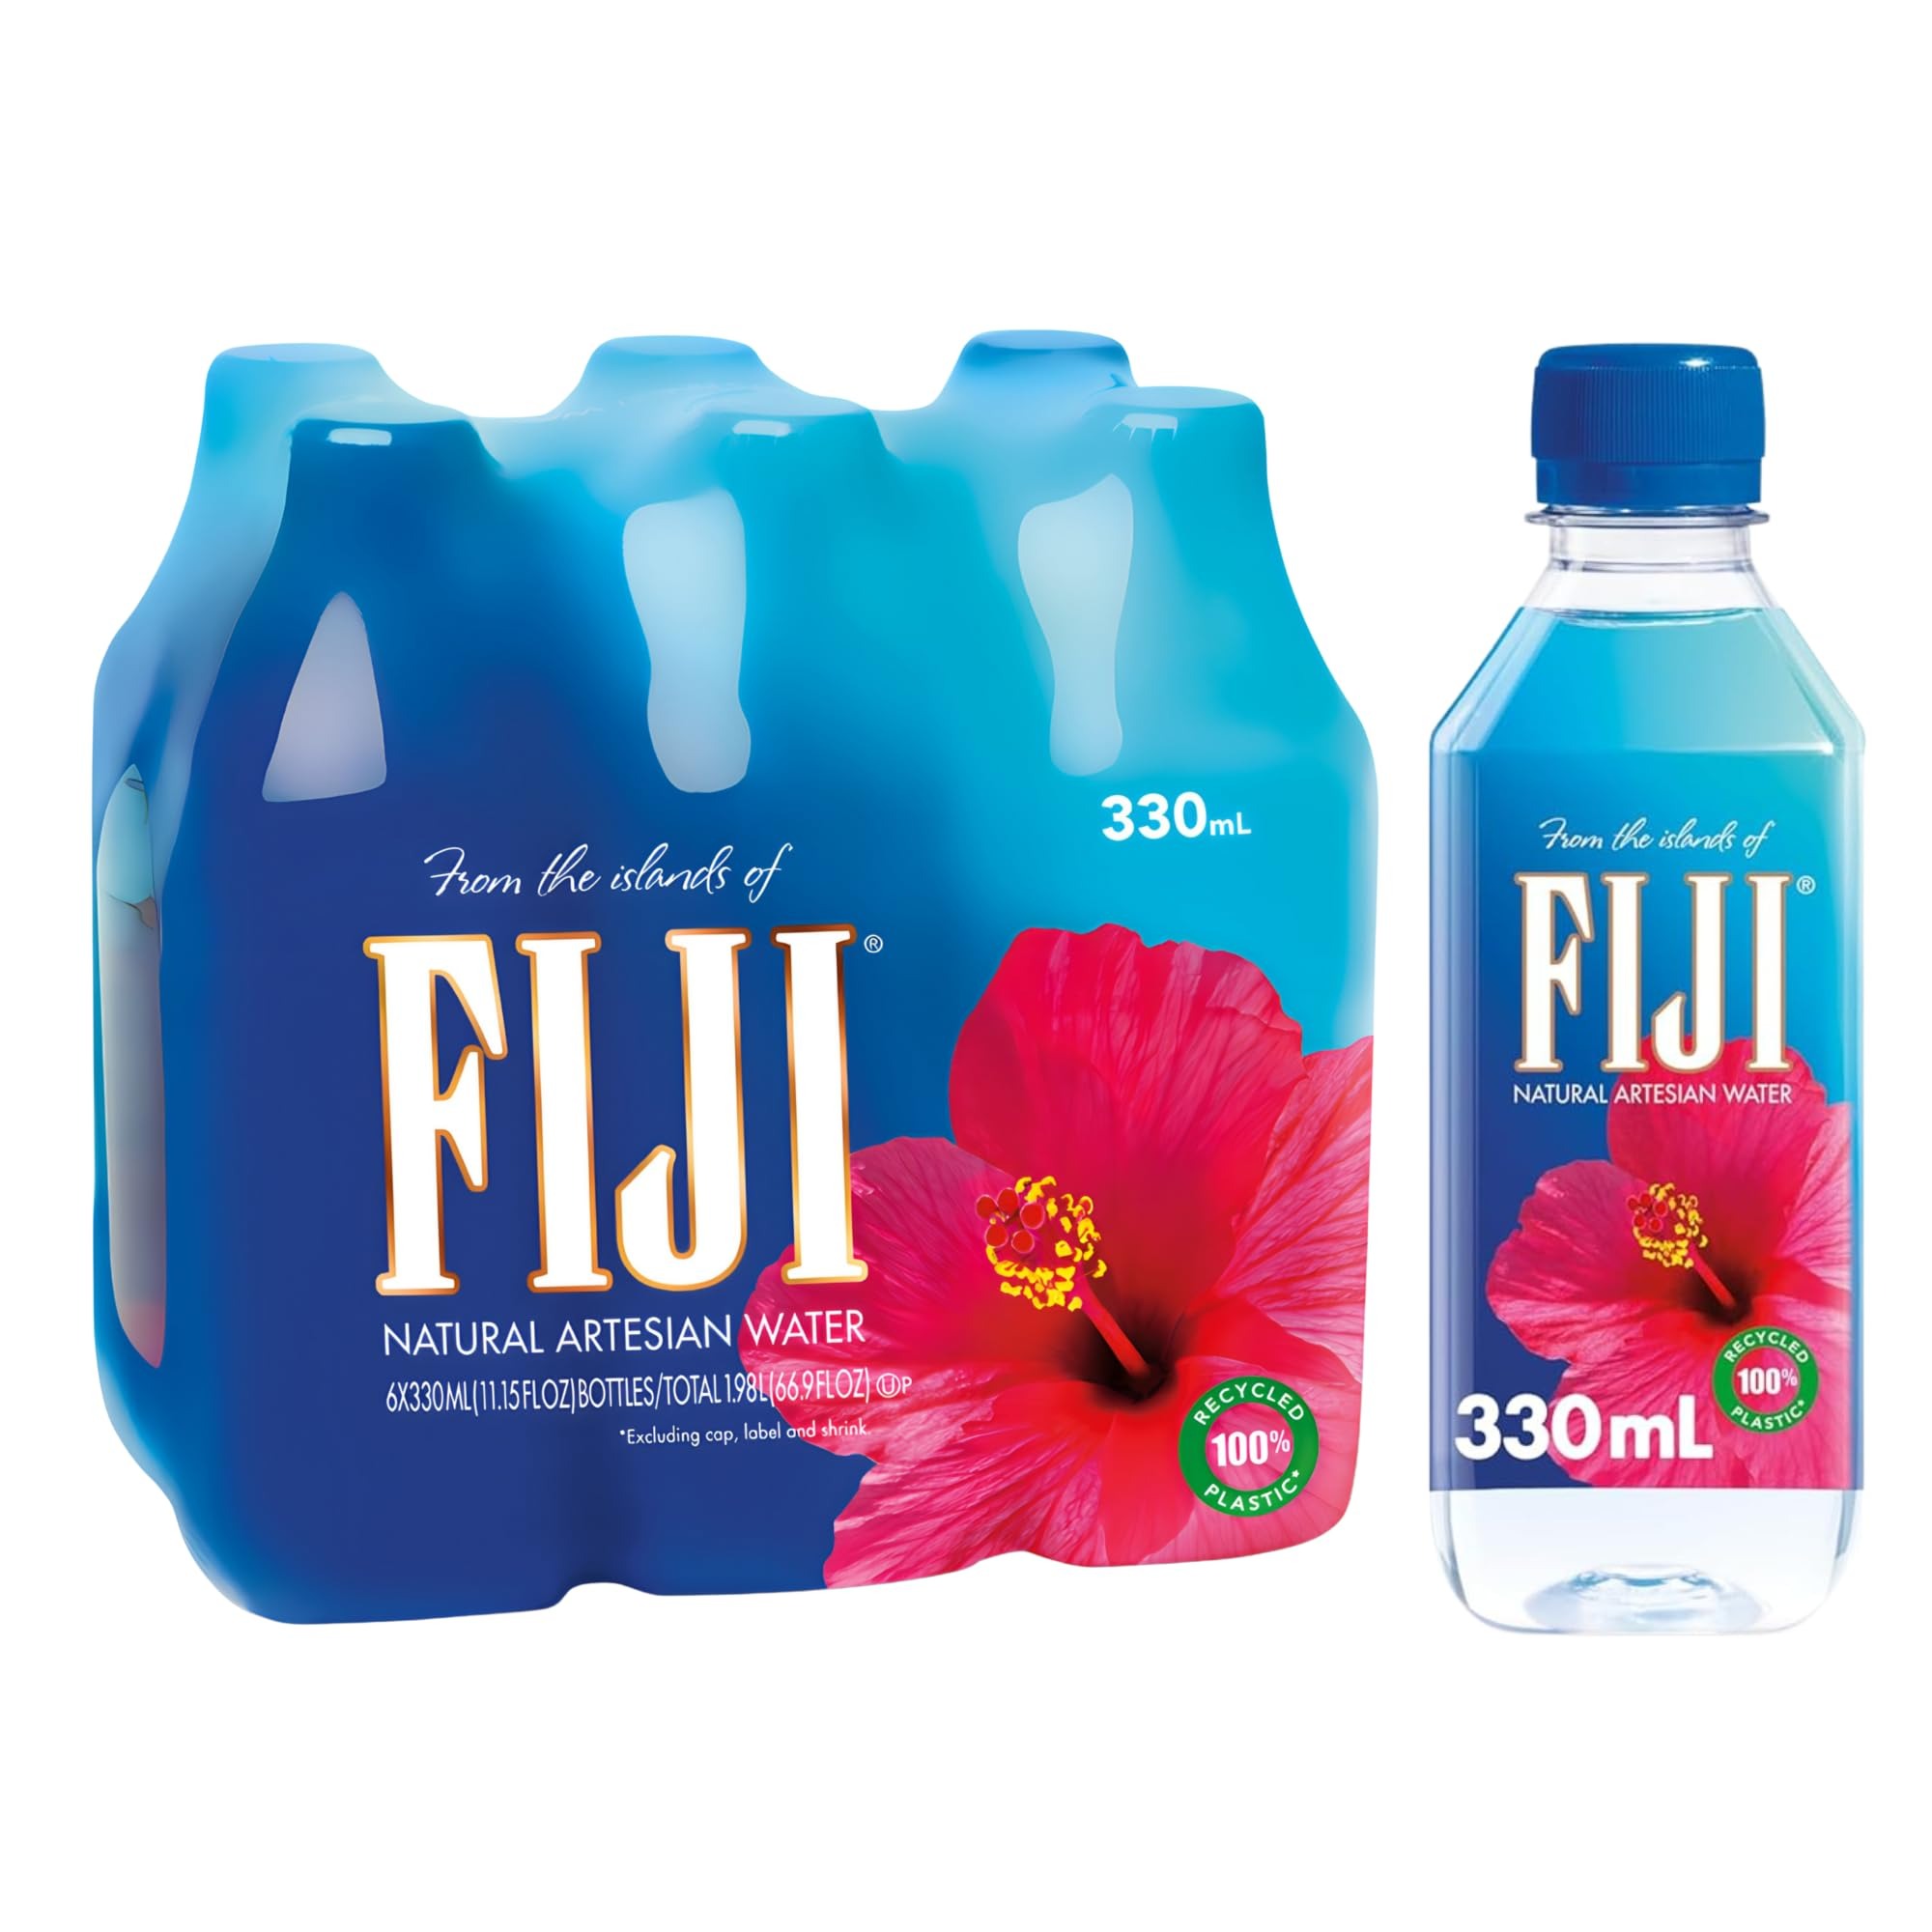
Item Name: FIJI Natural Artesian Water 330 mL / 11.15 Fl Ounce Bottle (Pack of 6) - 100% Recycled Plastic
Bullet Point 1: Pack size- Pack of 6, 330mL (11.15 Fl Oz) bottles of FIJI Water
Bullet Point 2: Everyday hydration- The 330mL is great for group events, dinner parties, kids' activities, and offices
Bullet Point 3: Double Electrolytes- FIJI Water has more than double the electrolytes as the top premium bottled water brands for a soft, smooth taste. And while theirs are added, ours occur naturally from slowly filtering through volcanic rock
Bullet Point 4: Natural artesian- Bottled from a natural, sustainable artesian aquifer in the remote Fijian Islands, untouched by man
Bullet Point 5: Soft, smooth taste- Rain slowly filters through volcanic rock, giving FIJI Water a perfectly balanced 7.7 pH, and its signature, soft smooth taste
Bullet Point 6: Our 330ml bottles are now 100% recycled plastic, bottle only
Value: 66.9
Unit: Fl Oz

Price: 7.29